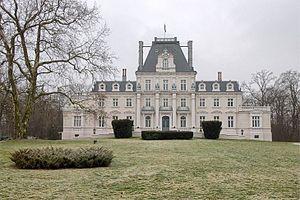
Zakrzewo est un village polonais de la gmina de Kłecko dans le powiat de Gniezno de la voïvodie de Grande-Pologne dans le centre-ouest de la Pologne.